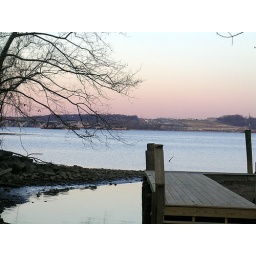
pretty in pink sky